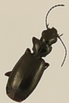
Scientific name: Syntomus americanus
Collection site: Chase Lake National Wildlife Refuge NEON (WOOD), plot WOOD_008